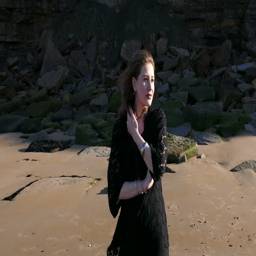
pretty young woman standing alone in bright sunshine by rocks , in a secluded cove on the coast